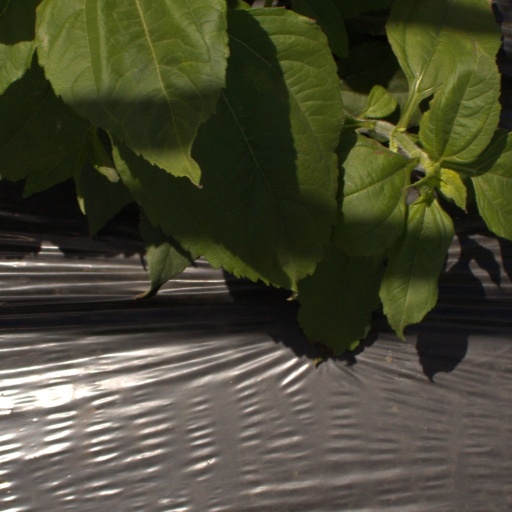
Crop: Jerusalem artichoke